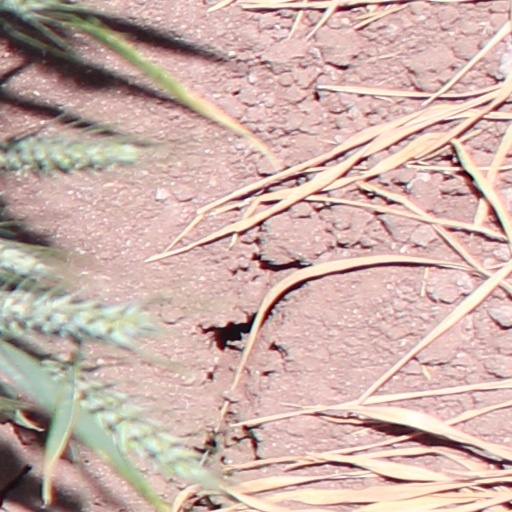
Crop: wheat